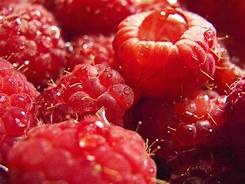
Label: raspberry